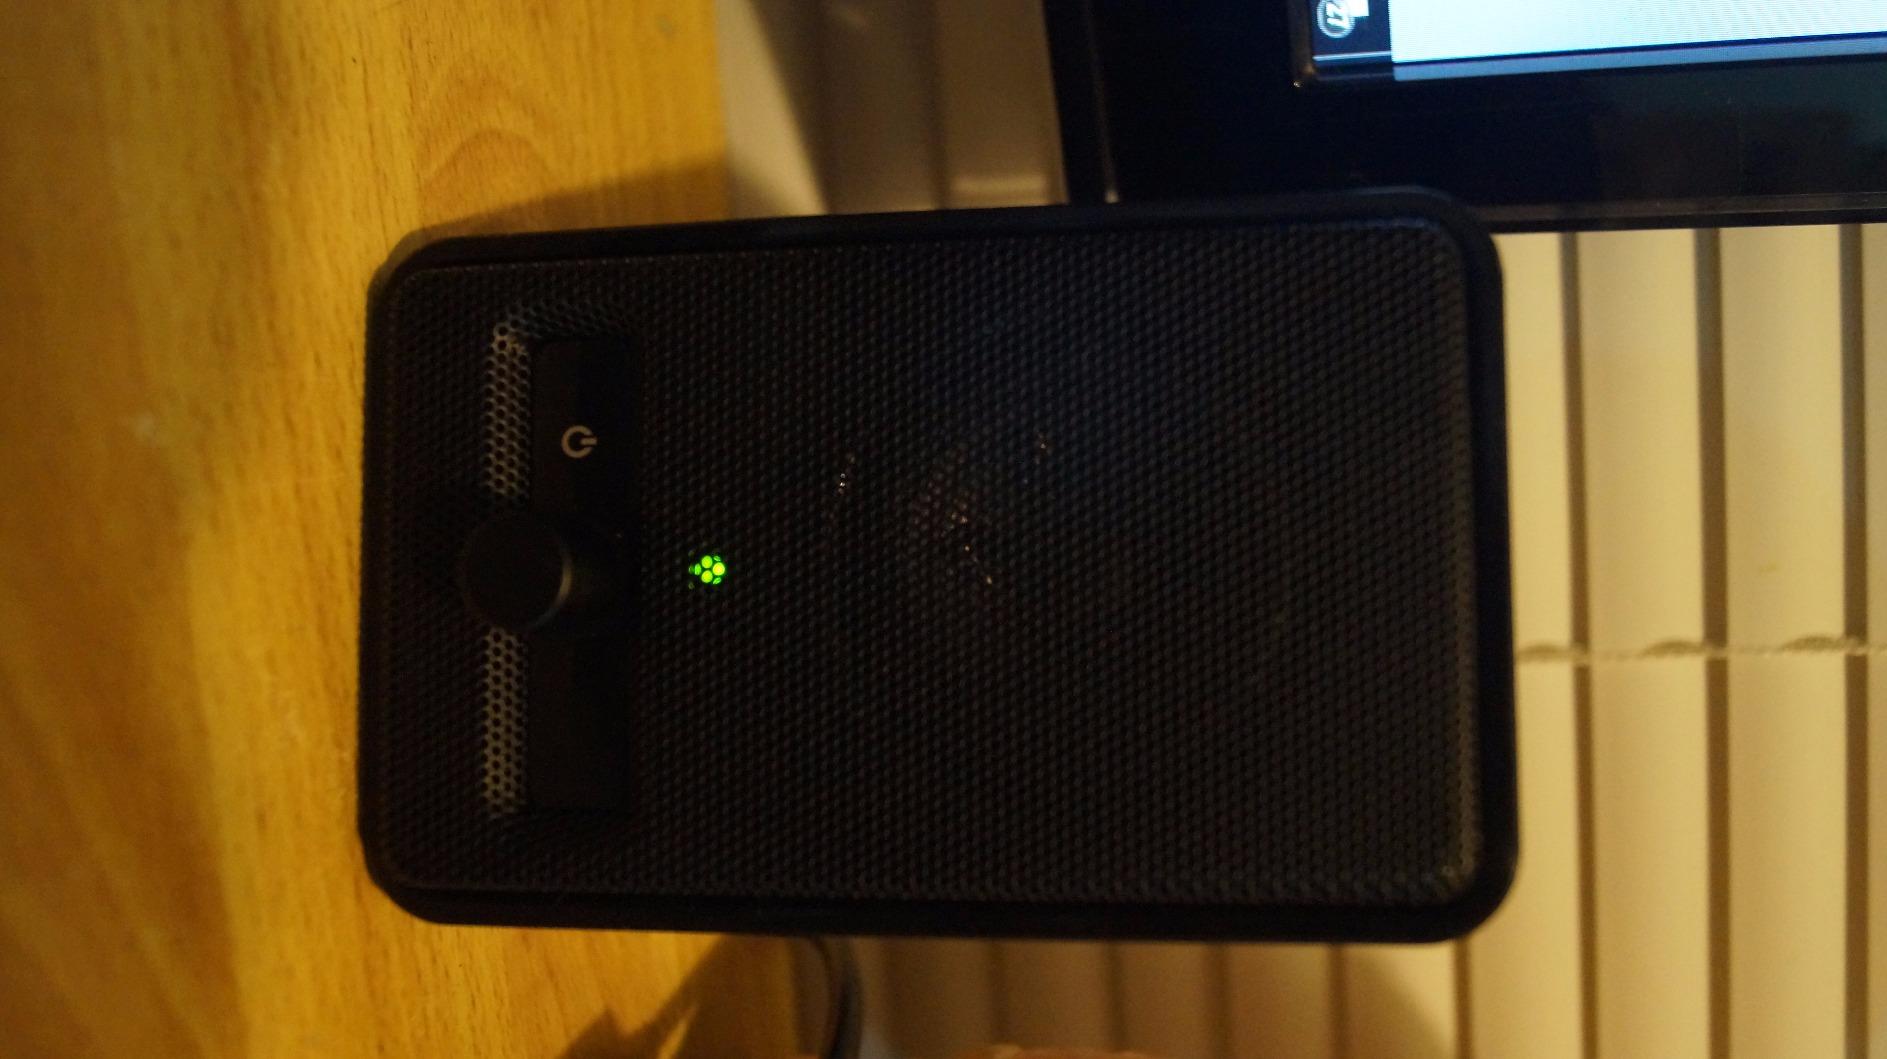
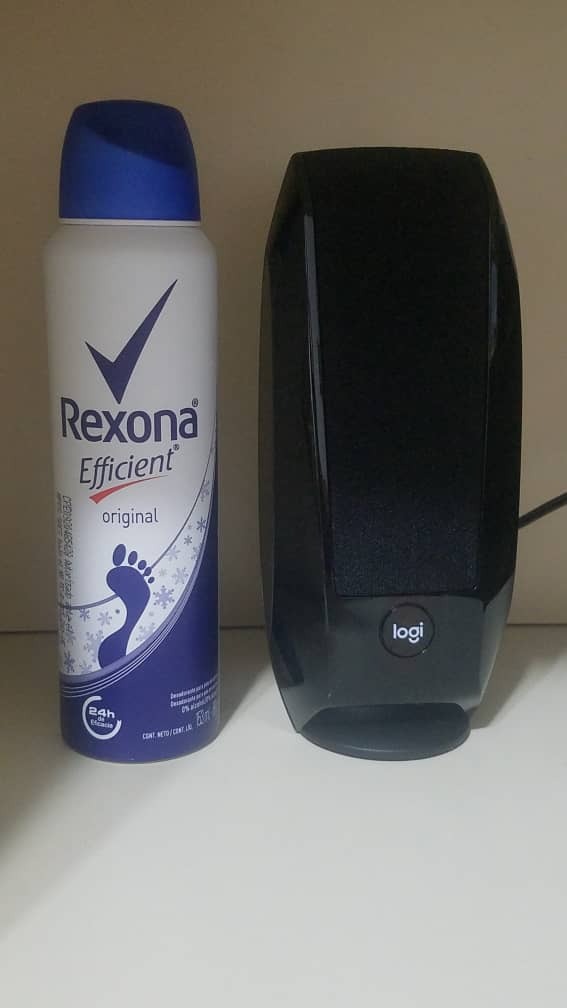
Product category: speaker
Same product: no